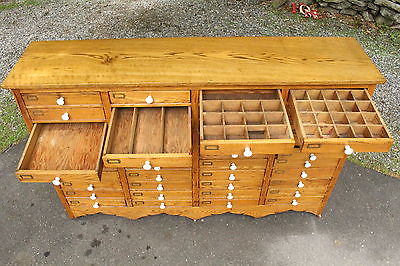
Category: cabinet